Wubi (software)

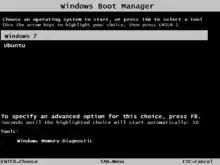
A boot menu in Windows 7 showing options to start Ubuntu, which was added by the Wubi installer.

Wubi adds an entry to the Windows boot menu which allows the user to run Linux. Ubuntu is installed within a file in the Windows file system (c:\ubuntu\disks\root.disk), as opposed to being installed within its own partition. This file is seen by Linux as a real hard disk. Wubi also creates a swap file in the Windows file system (c:\ubuntu\disks\swap.disk), in addition to the memory of the host machine. This file is seen by Ubuntu as a swap partition.